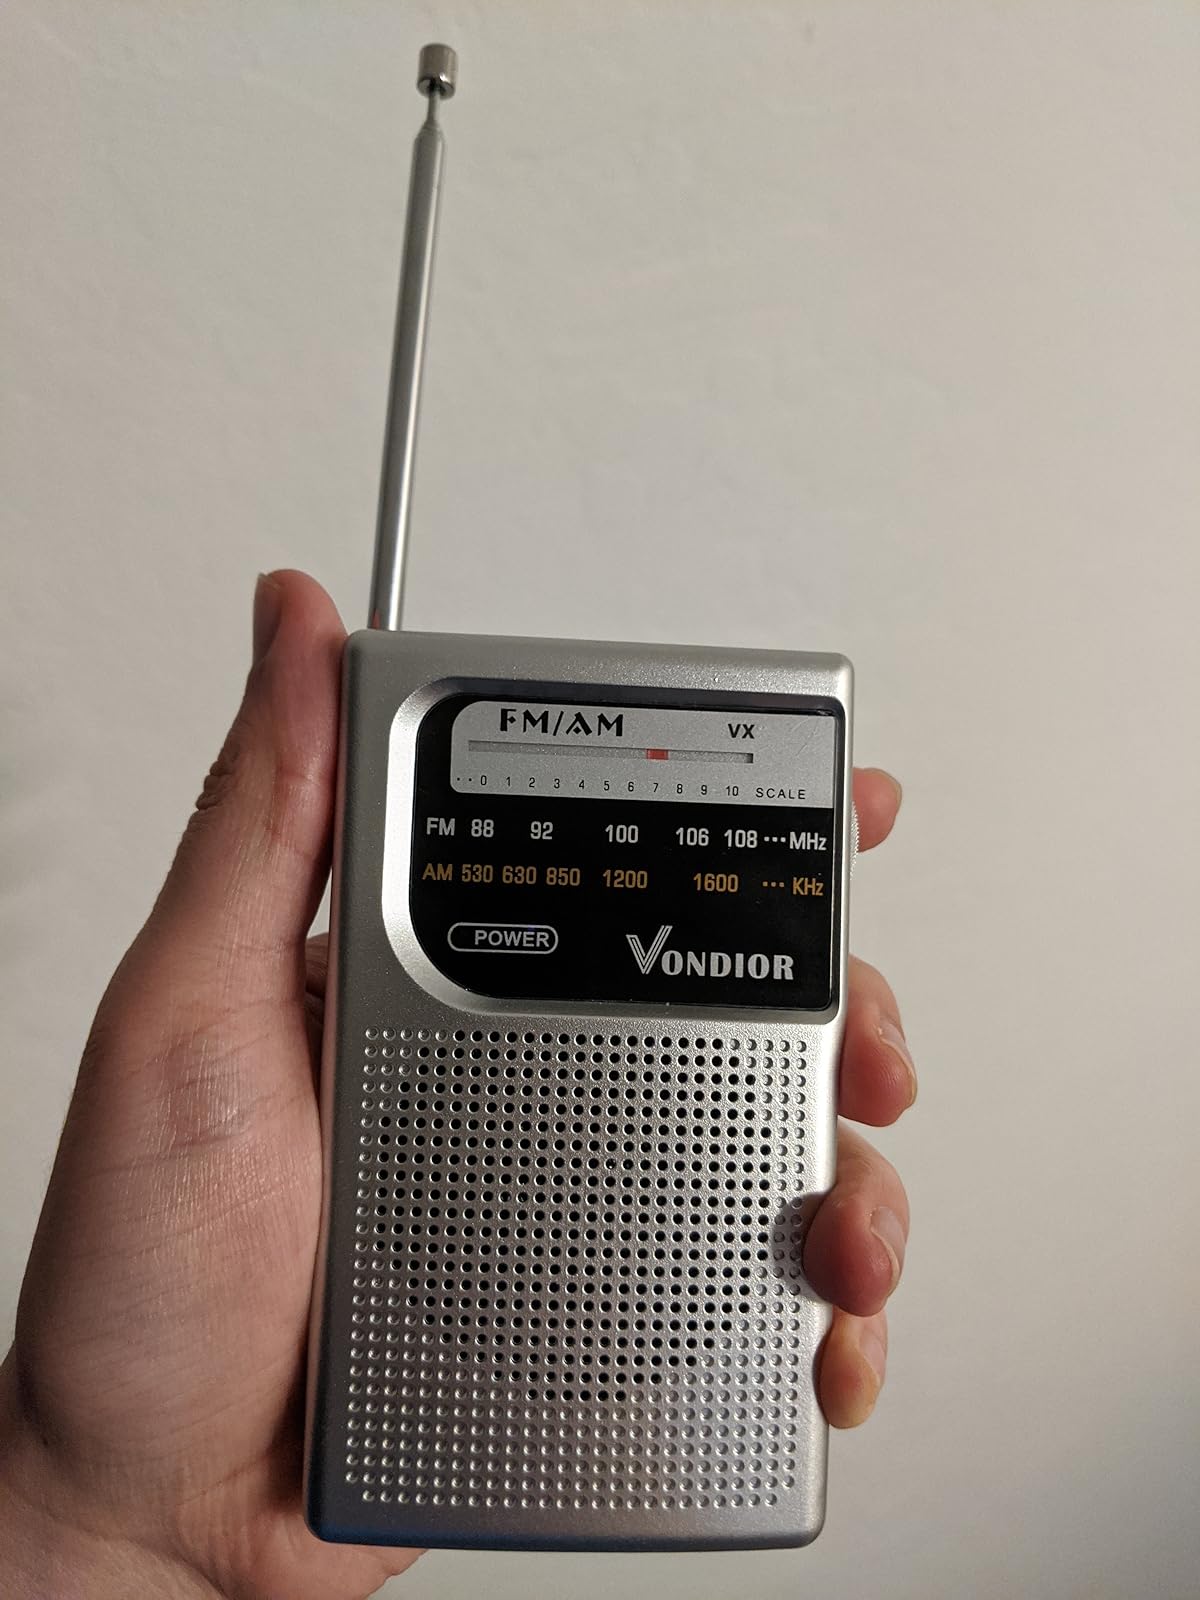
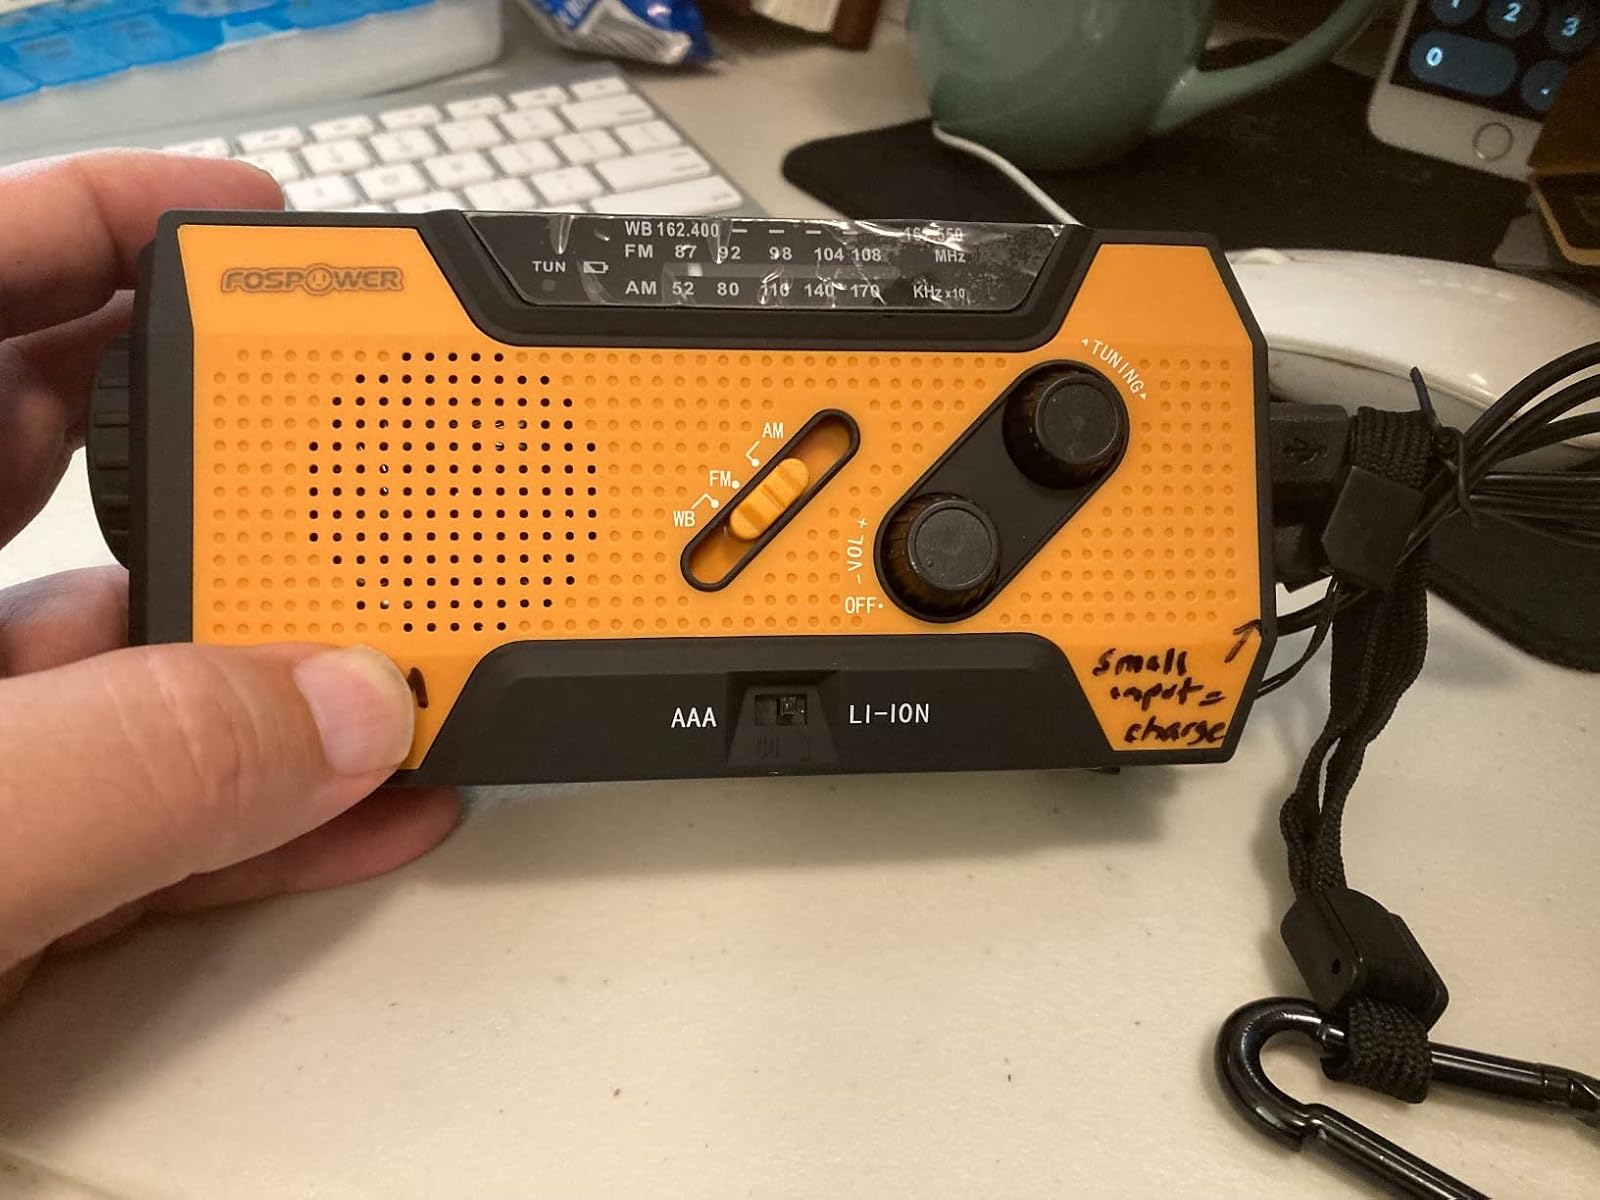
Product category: radio
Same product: no